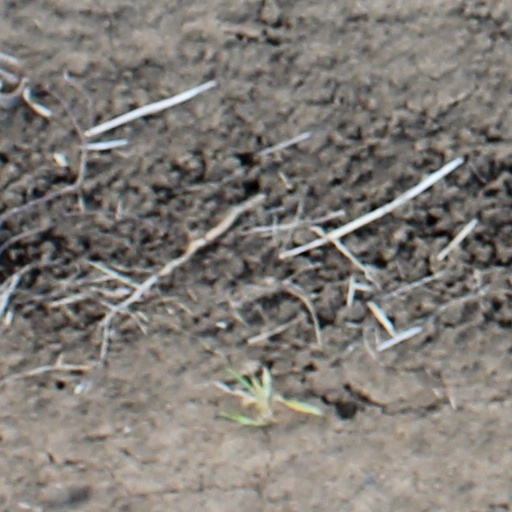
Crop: wheat